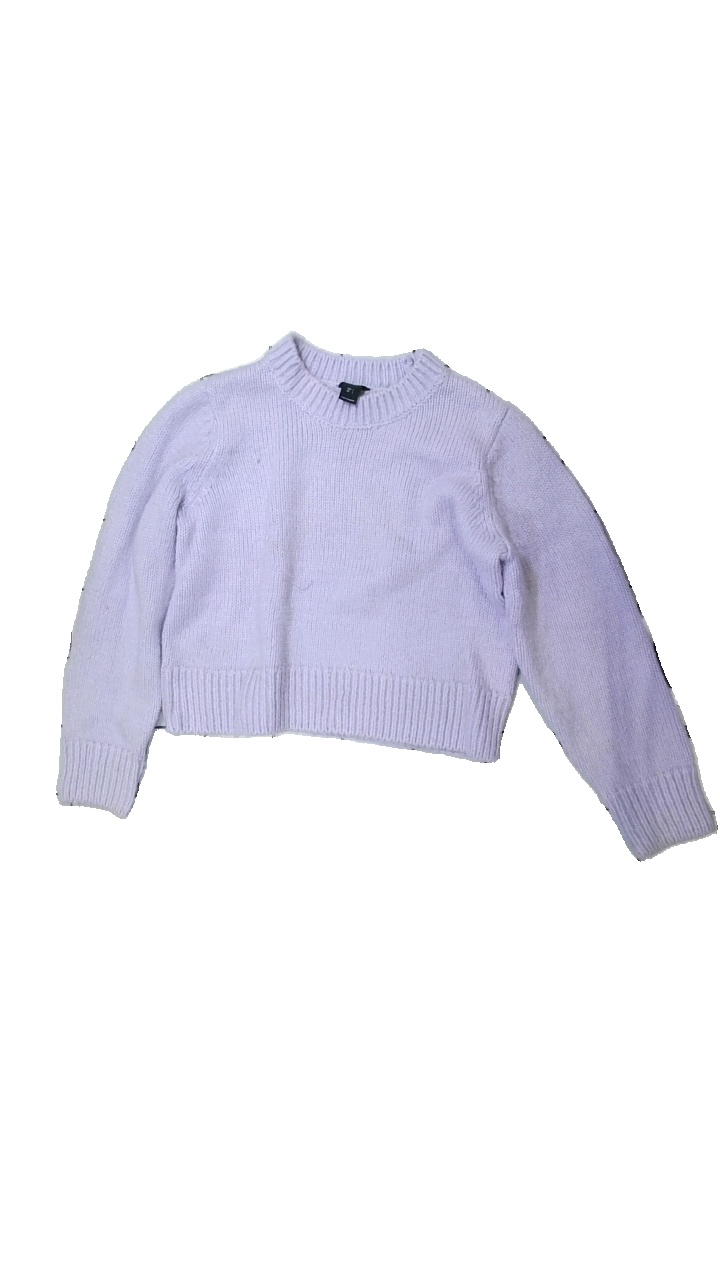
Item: Sweater (Ladies)
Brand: Lindex
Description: Knitted purple sweater
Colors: Purple
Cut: Regular, C-collar
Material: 100% Acryl
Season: All
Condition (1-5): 2
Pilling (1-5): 3
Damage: stained
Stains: Minor
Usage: Recycle
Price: <50